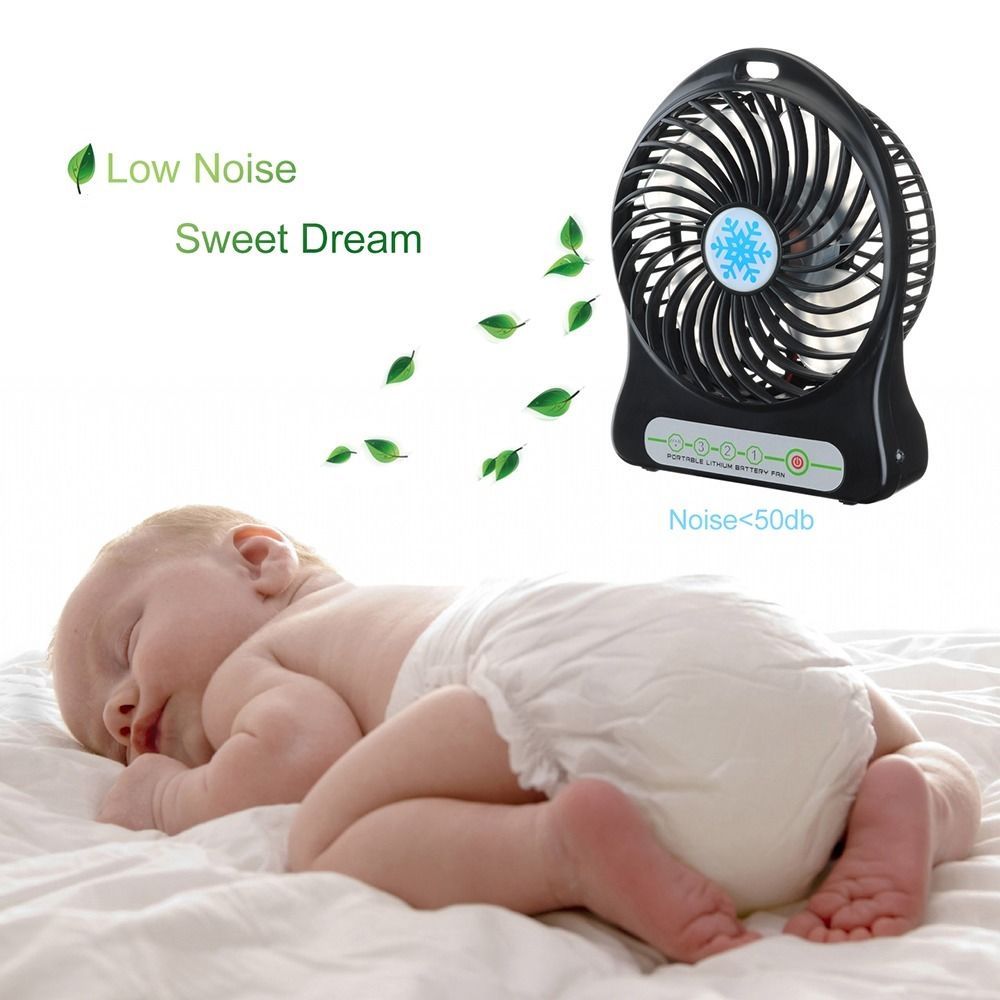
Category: fan